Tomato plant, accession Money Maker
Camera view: bottom (45 deg); turntable rotation: 270 degrees
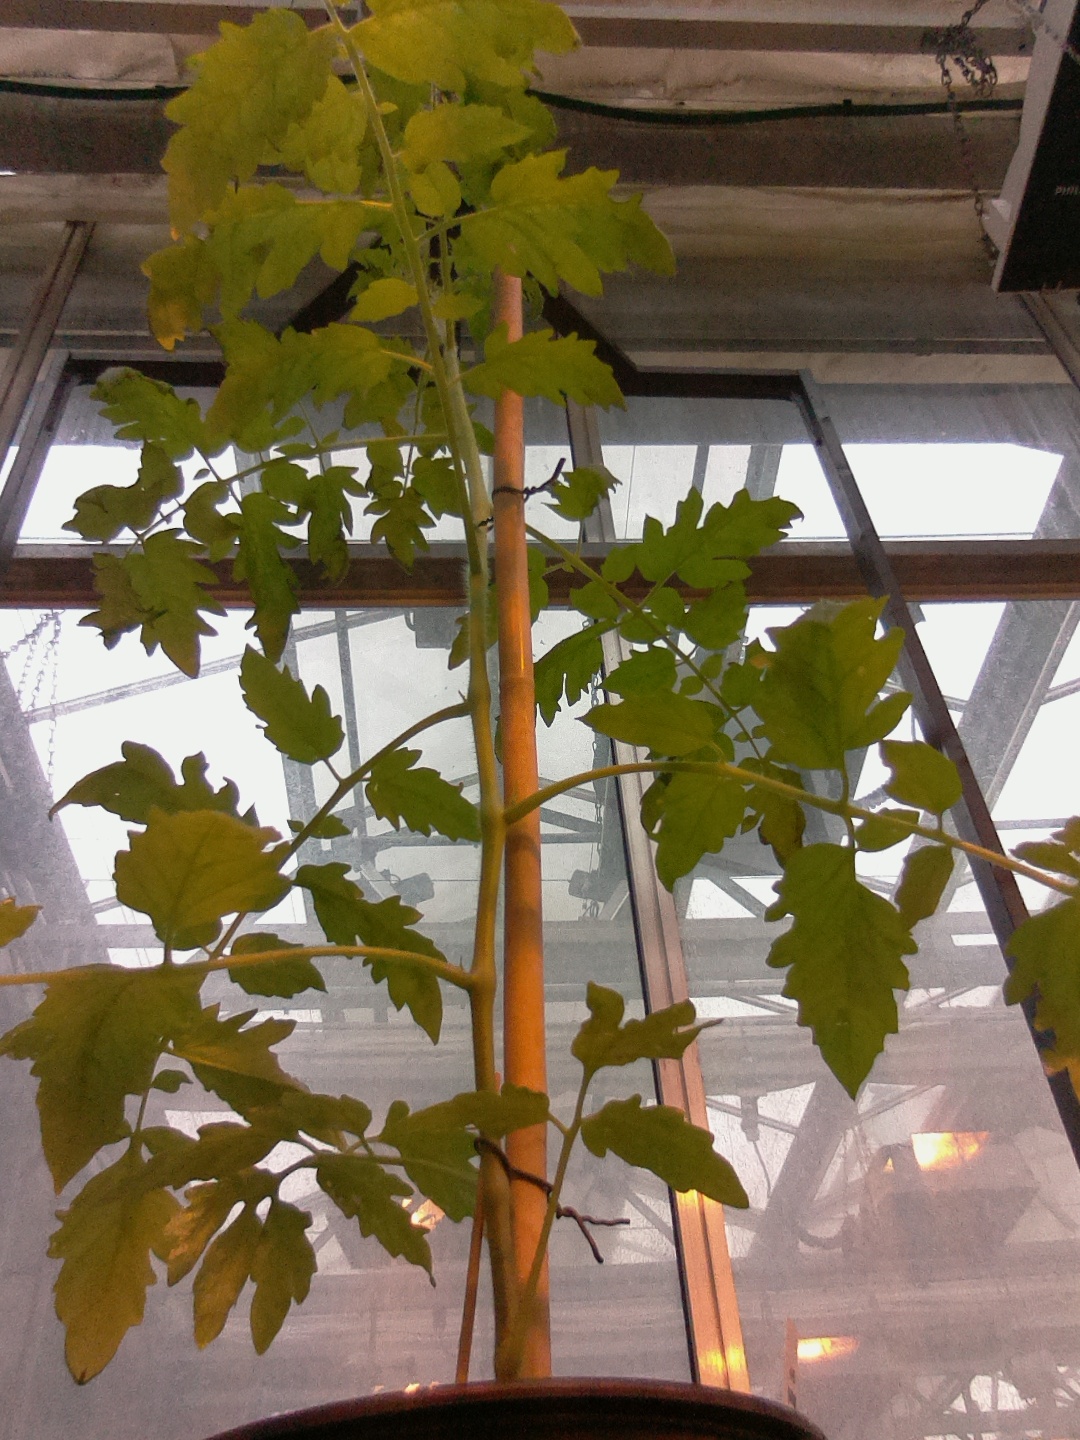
BBCH growth stage 54: 4 inflorescences visible